Erik Thommy

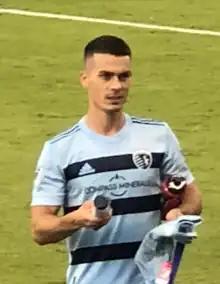
Thommy, with Sporting Kansas City in 2022

On 23 June 2022, it was announced that Thommy had signed with Major League Soccer side Sporting Kansas City on a deal until the end of the 2024 season. Thommy debuted for Kansas City on 23 July 2022, starting in a 0-2 loss to Los Angeles FC.